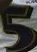
Number: 5